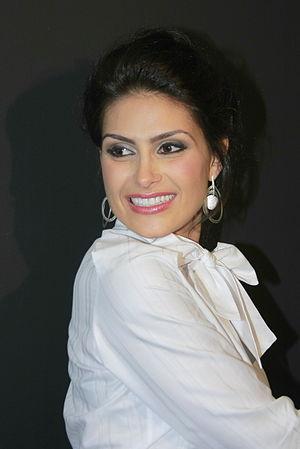
Miss Brésil est un concours de beauté féminine, destiné aux jeunes femmes habitantes et de nationalité brésilienne. La lauréate représente le pays au concours de Miss Univers et sa dauphine au concours de Miss International.
Miss Univers 2007, est la 56ᵉ élection de Miss Univers, qui a lieu le 28 mai 2007, au National Auditorium de Mexico, au Mexique. La cérémonie a été animé par l'acteur américain Mario López et Vanessa Minnillo, Miss Teen USA 1998.